Wilhelm Kempf (bishop)

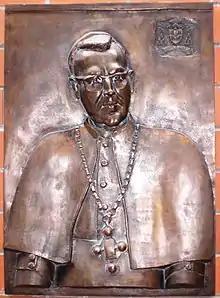
Relief in the Wilhelm-Kempf-Haus, Wiesbaden

Wilhelm Kempf (10 August 1906 – 9 October 1982) was a German Catholic theologian who served between 1949 and 1981 as Bishop of Limburg. After the Second World War, he introduced the reforms of the Second Vatican Council to his Diocese.